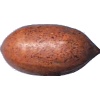
Label: Nut Pecan 1